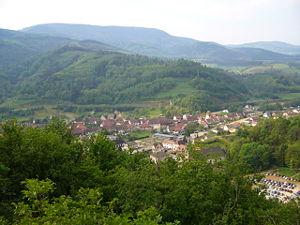
Lièpvre est une commune française située dans le département du Haut-Rhin, en région Grand Est.